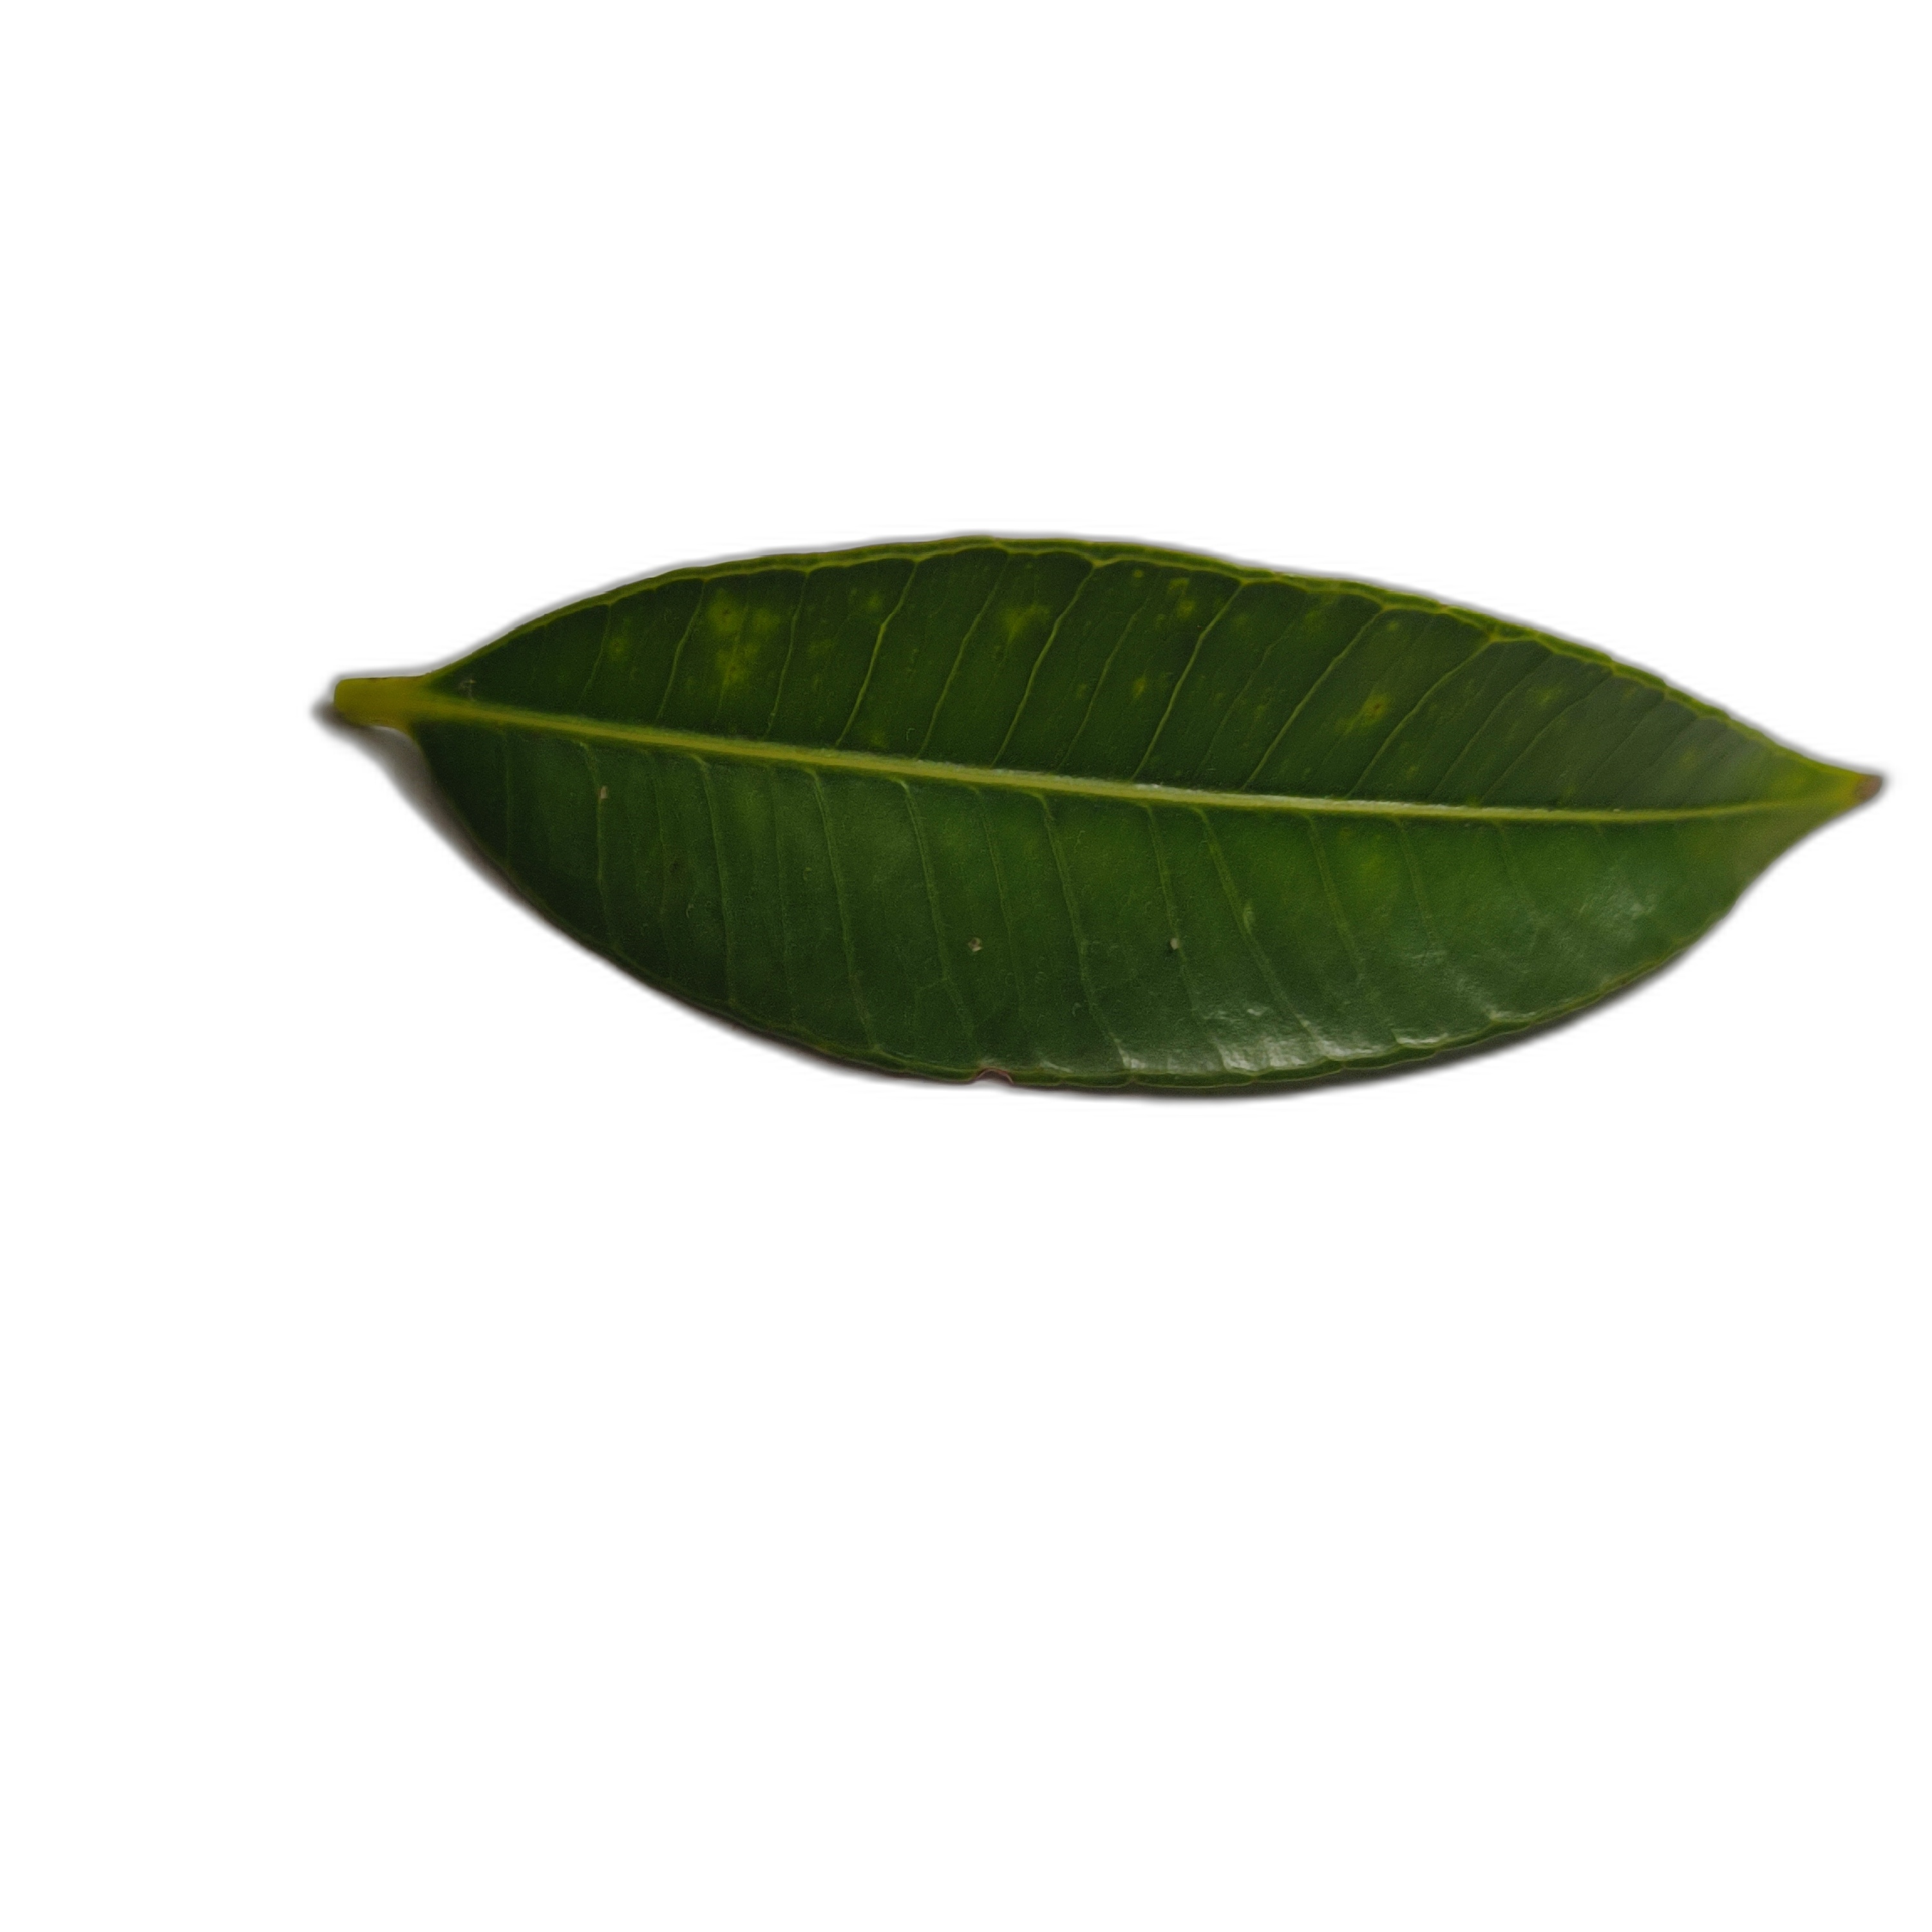
Label: healthy